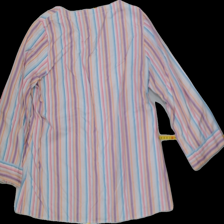
View: back
Type: Blouse
Category: Ladies
Brand: Not Applicable
Colors: Multicolor
Material: 62%polyester 38%cotton
Pattern: Striped
Cut: Regular, C-collar
Trend: No trend
Stains: Yes
Price range: <50
Recommended usage: Export